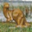
Label: otter